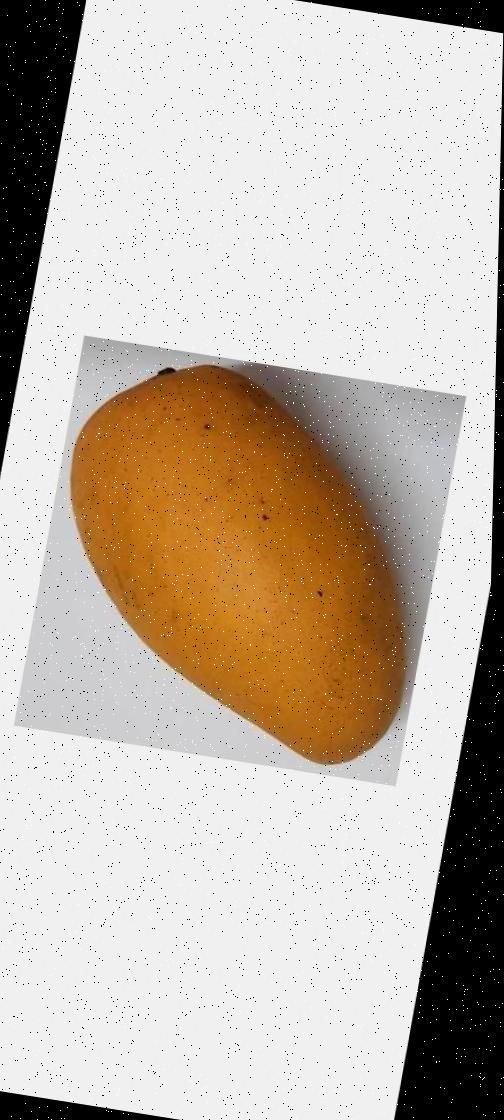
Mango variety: Katimon